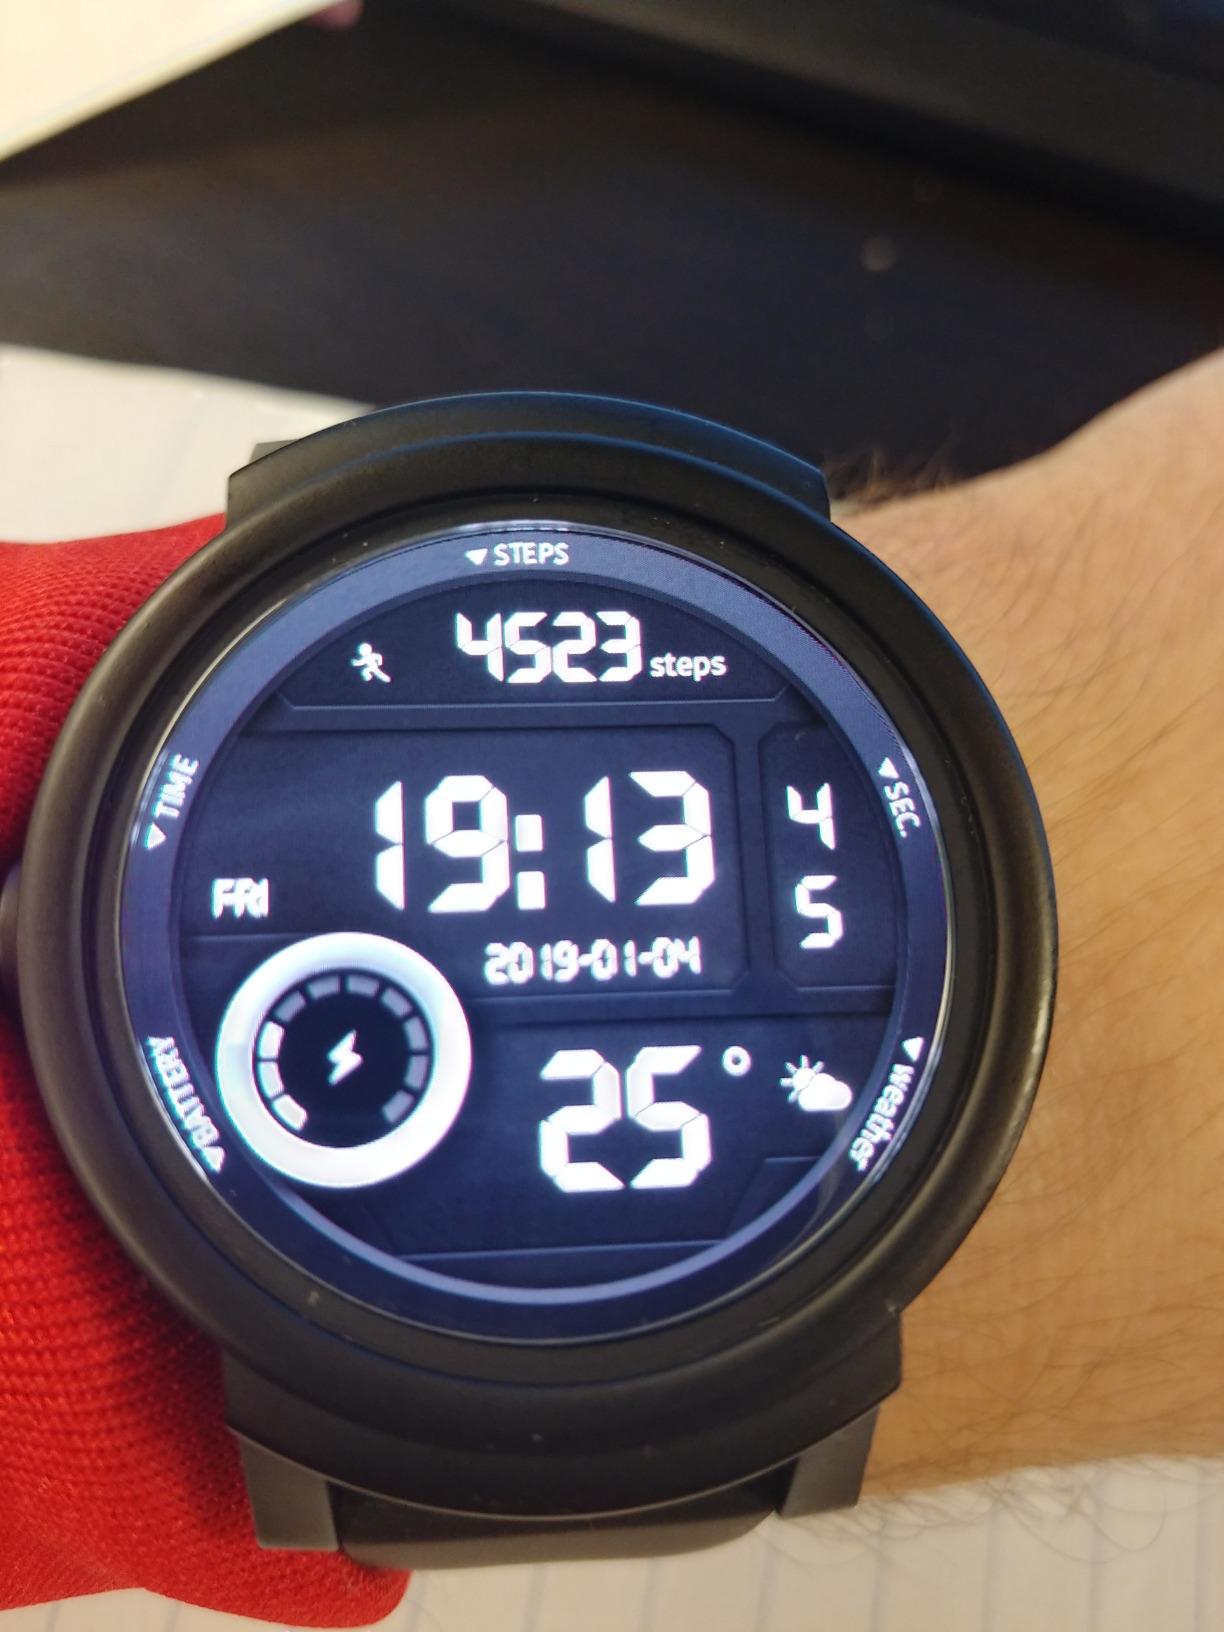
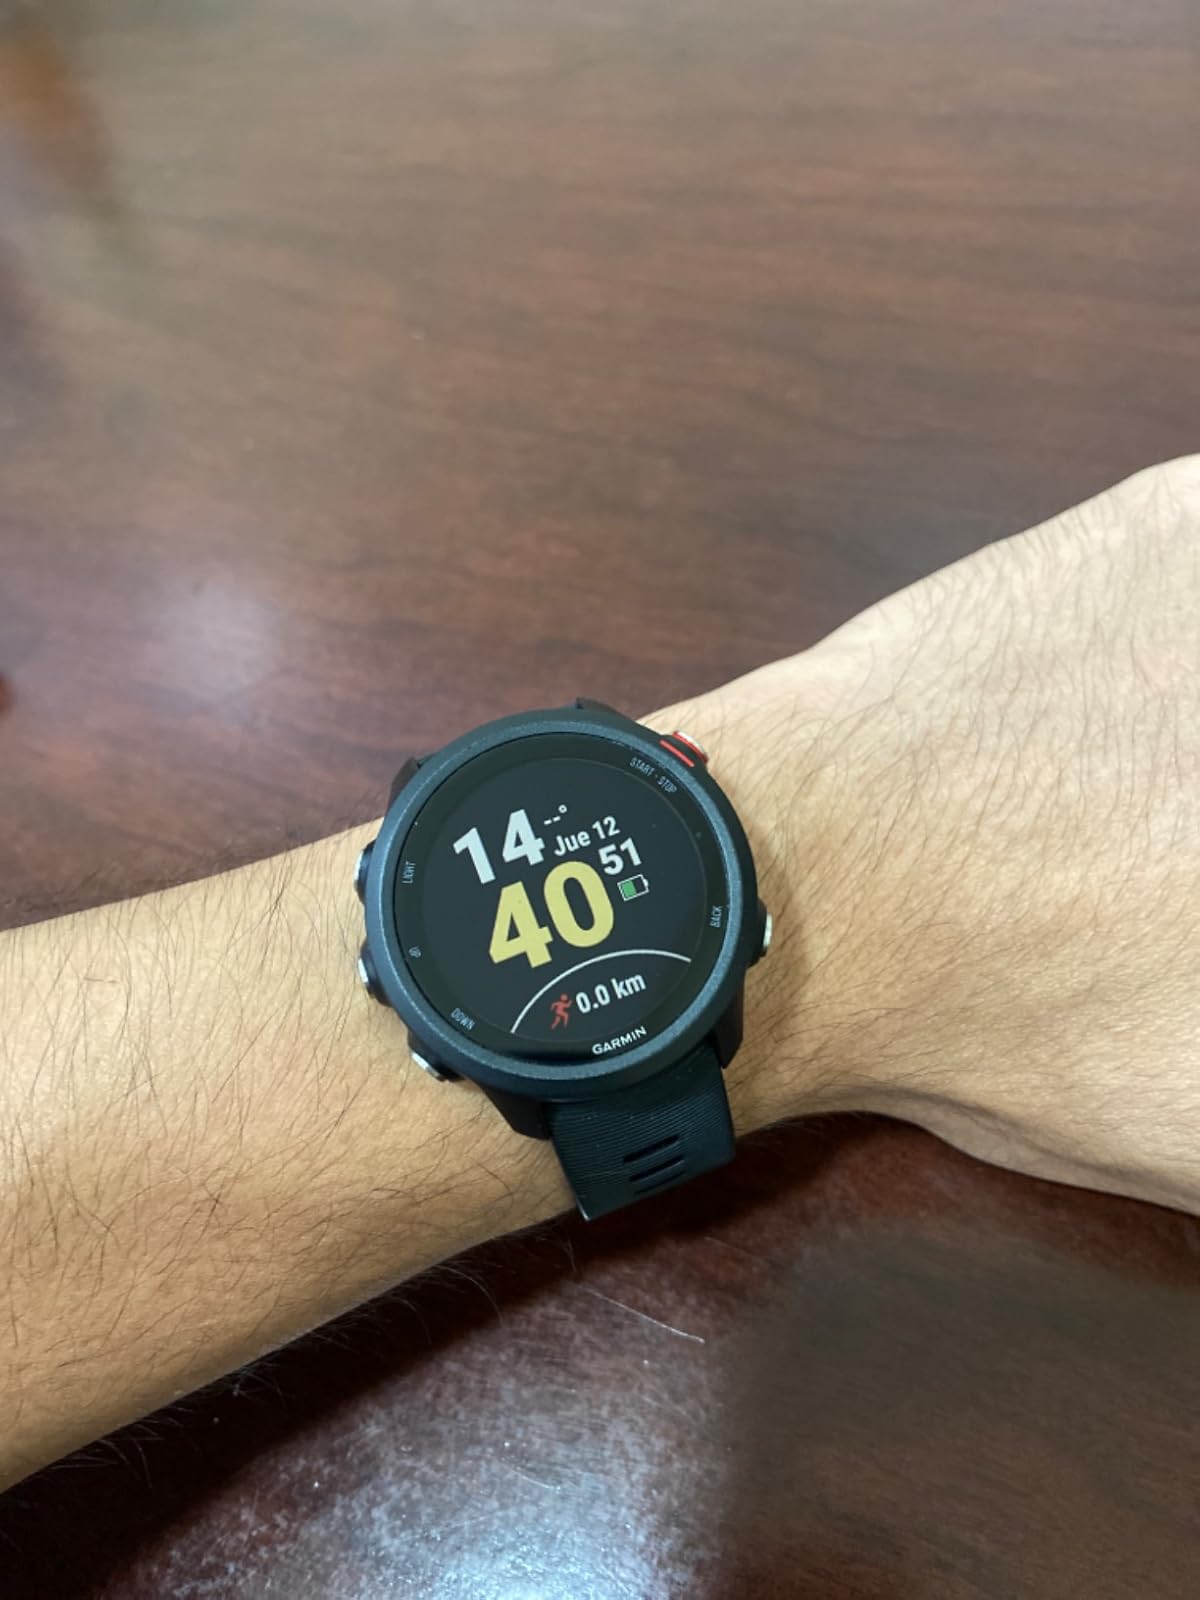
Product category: smartwatch
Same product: no